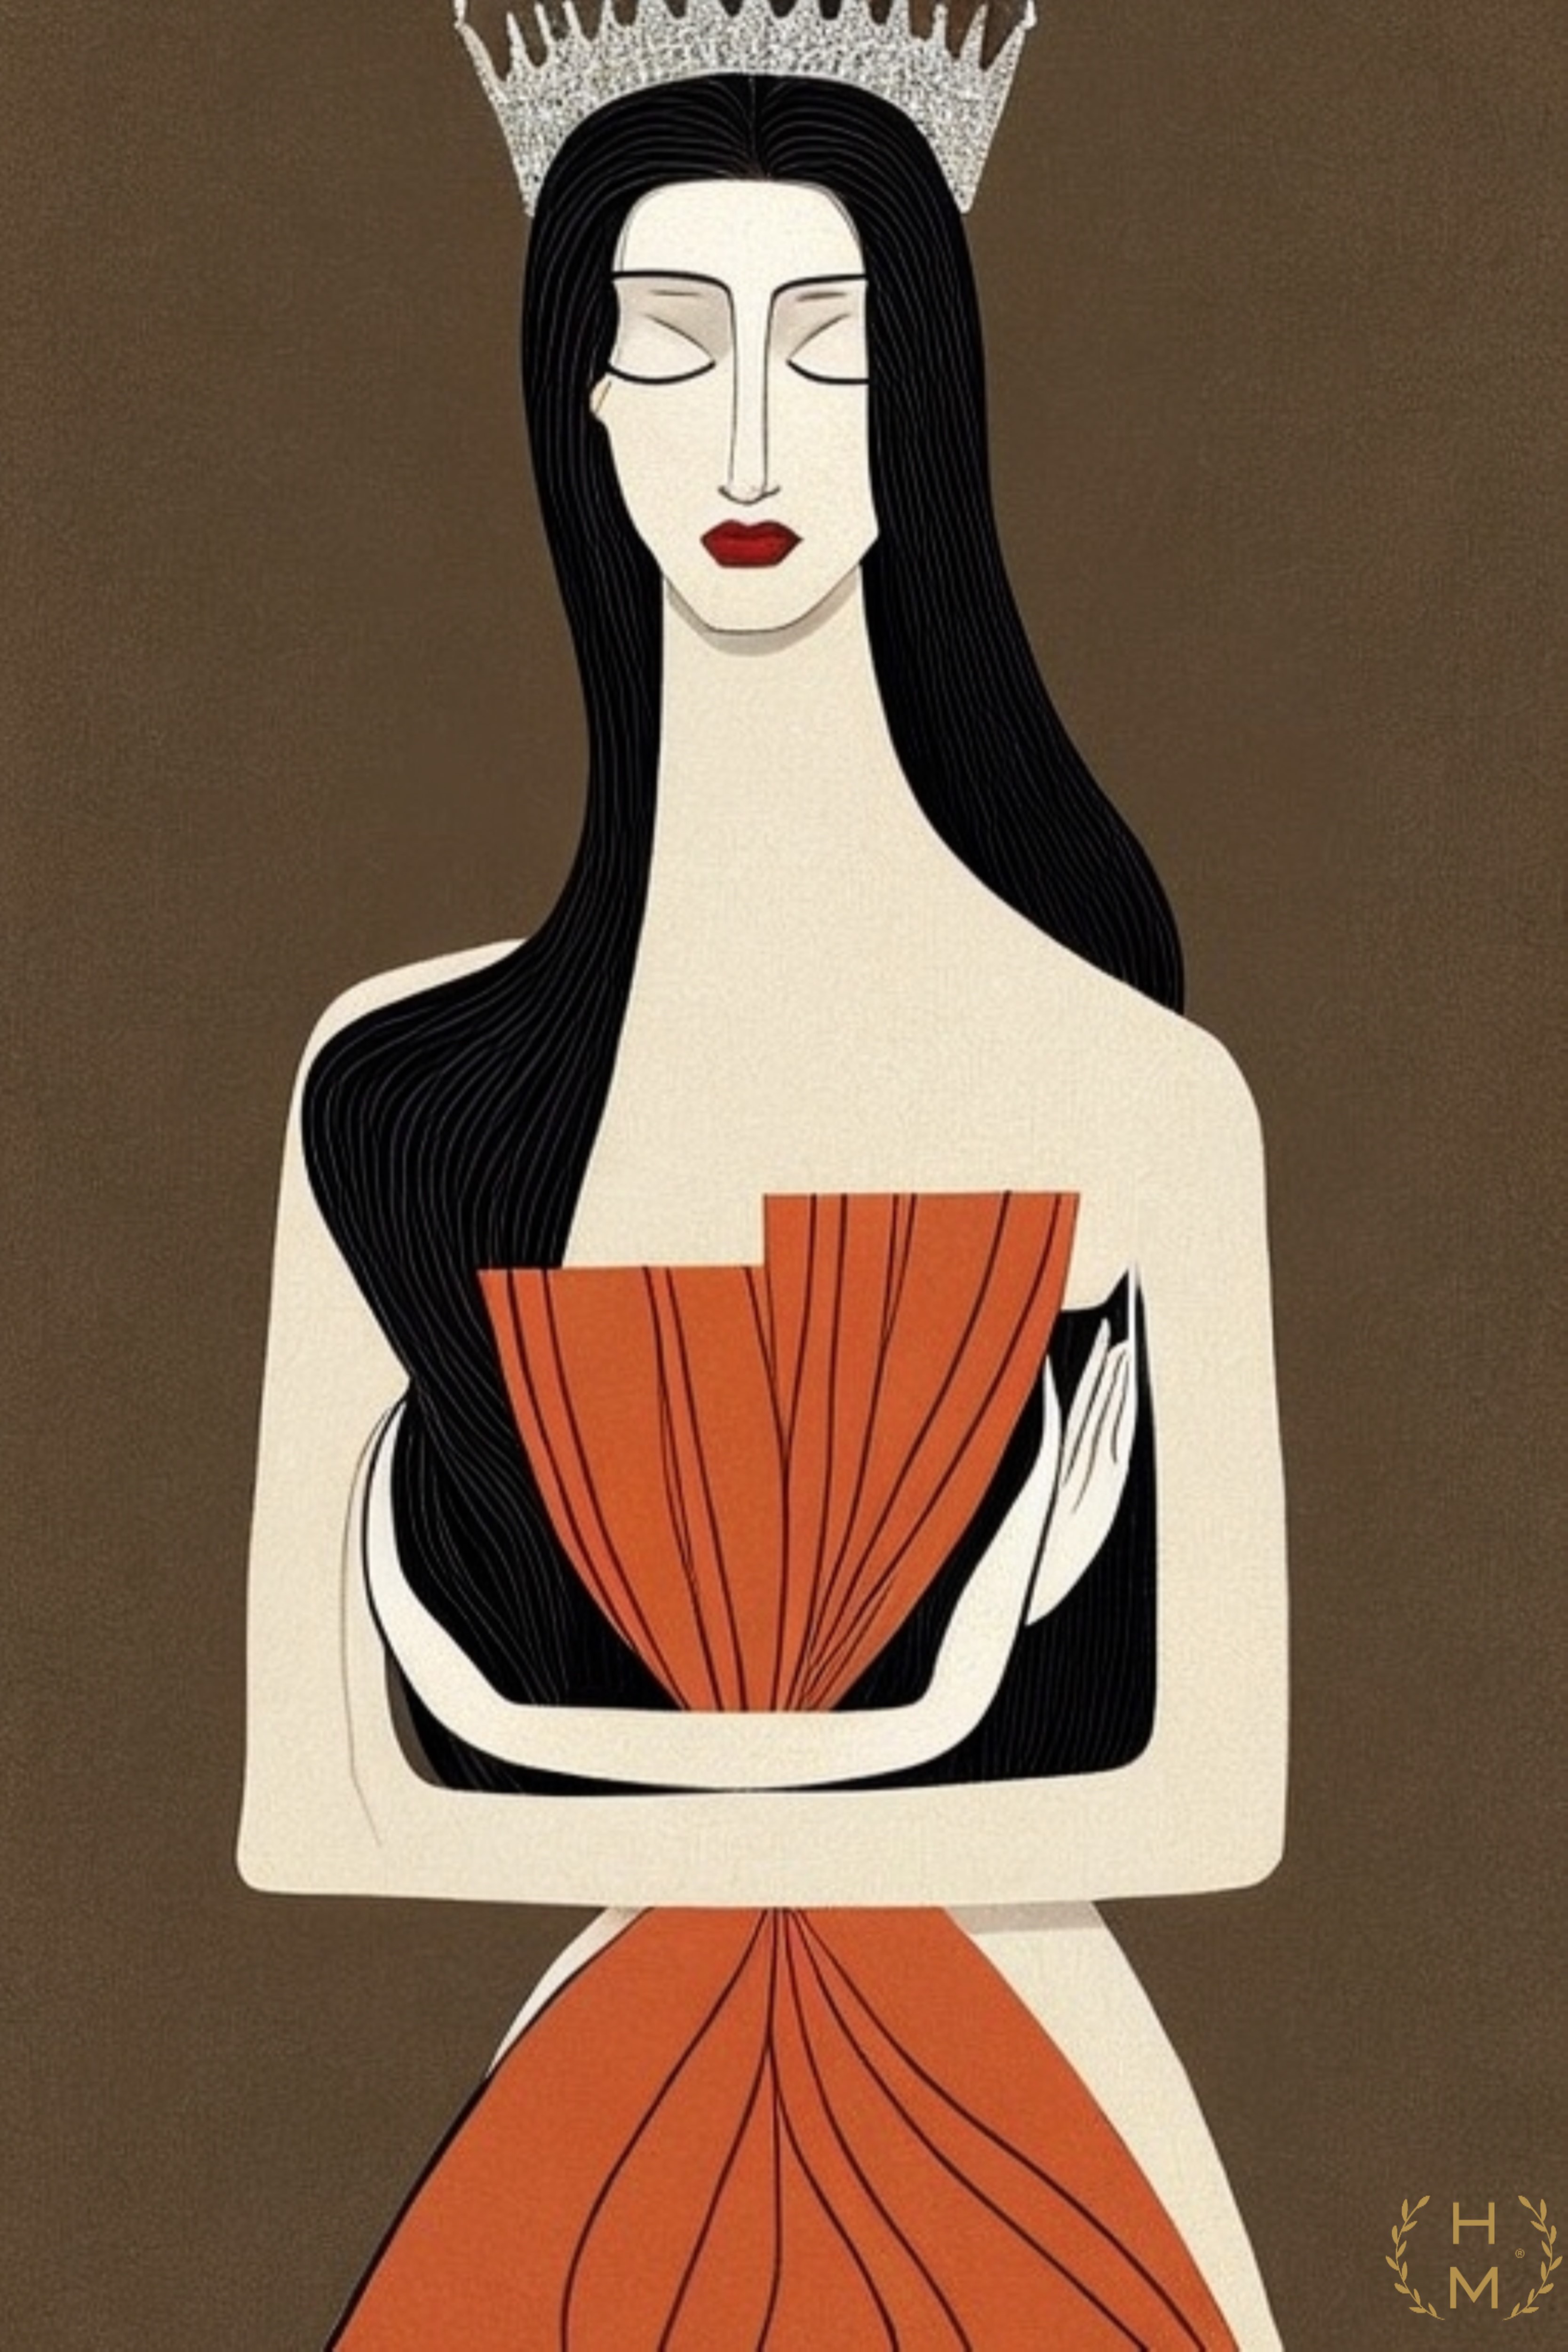
painting, art, artist, artwork, drawing, contemporary art, photography, illustration, paint, love, design, sketch, fine art, abstract art, creative, abstract, acrylic painting, nature, watercolor, art gallery, oil painting, gallery, modern art, abstract painting, digital art, contemporary painting, art collector, style, girl, woman, fashion, mort, hair, face, head, eye, human body, neck, fictional character, wood, sleeve, crown, fashion accessory, headpiece, graphics, font, graphic design, peach, moustache, visual arts